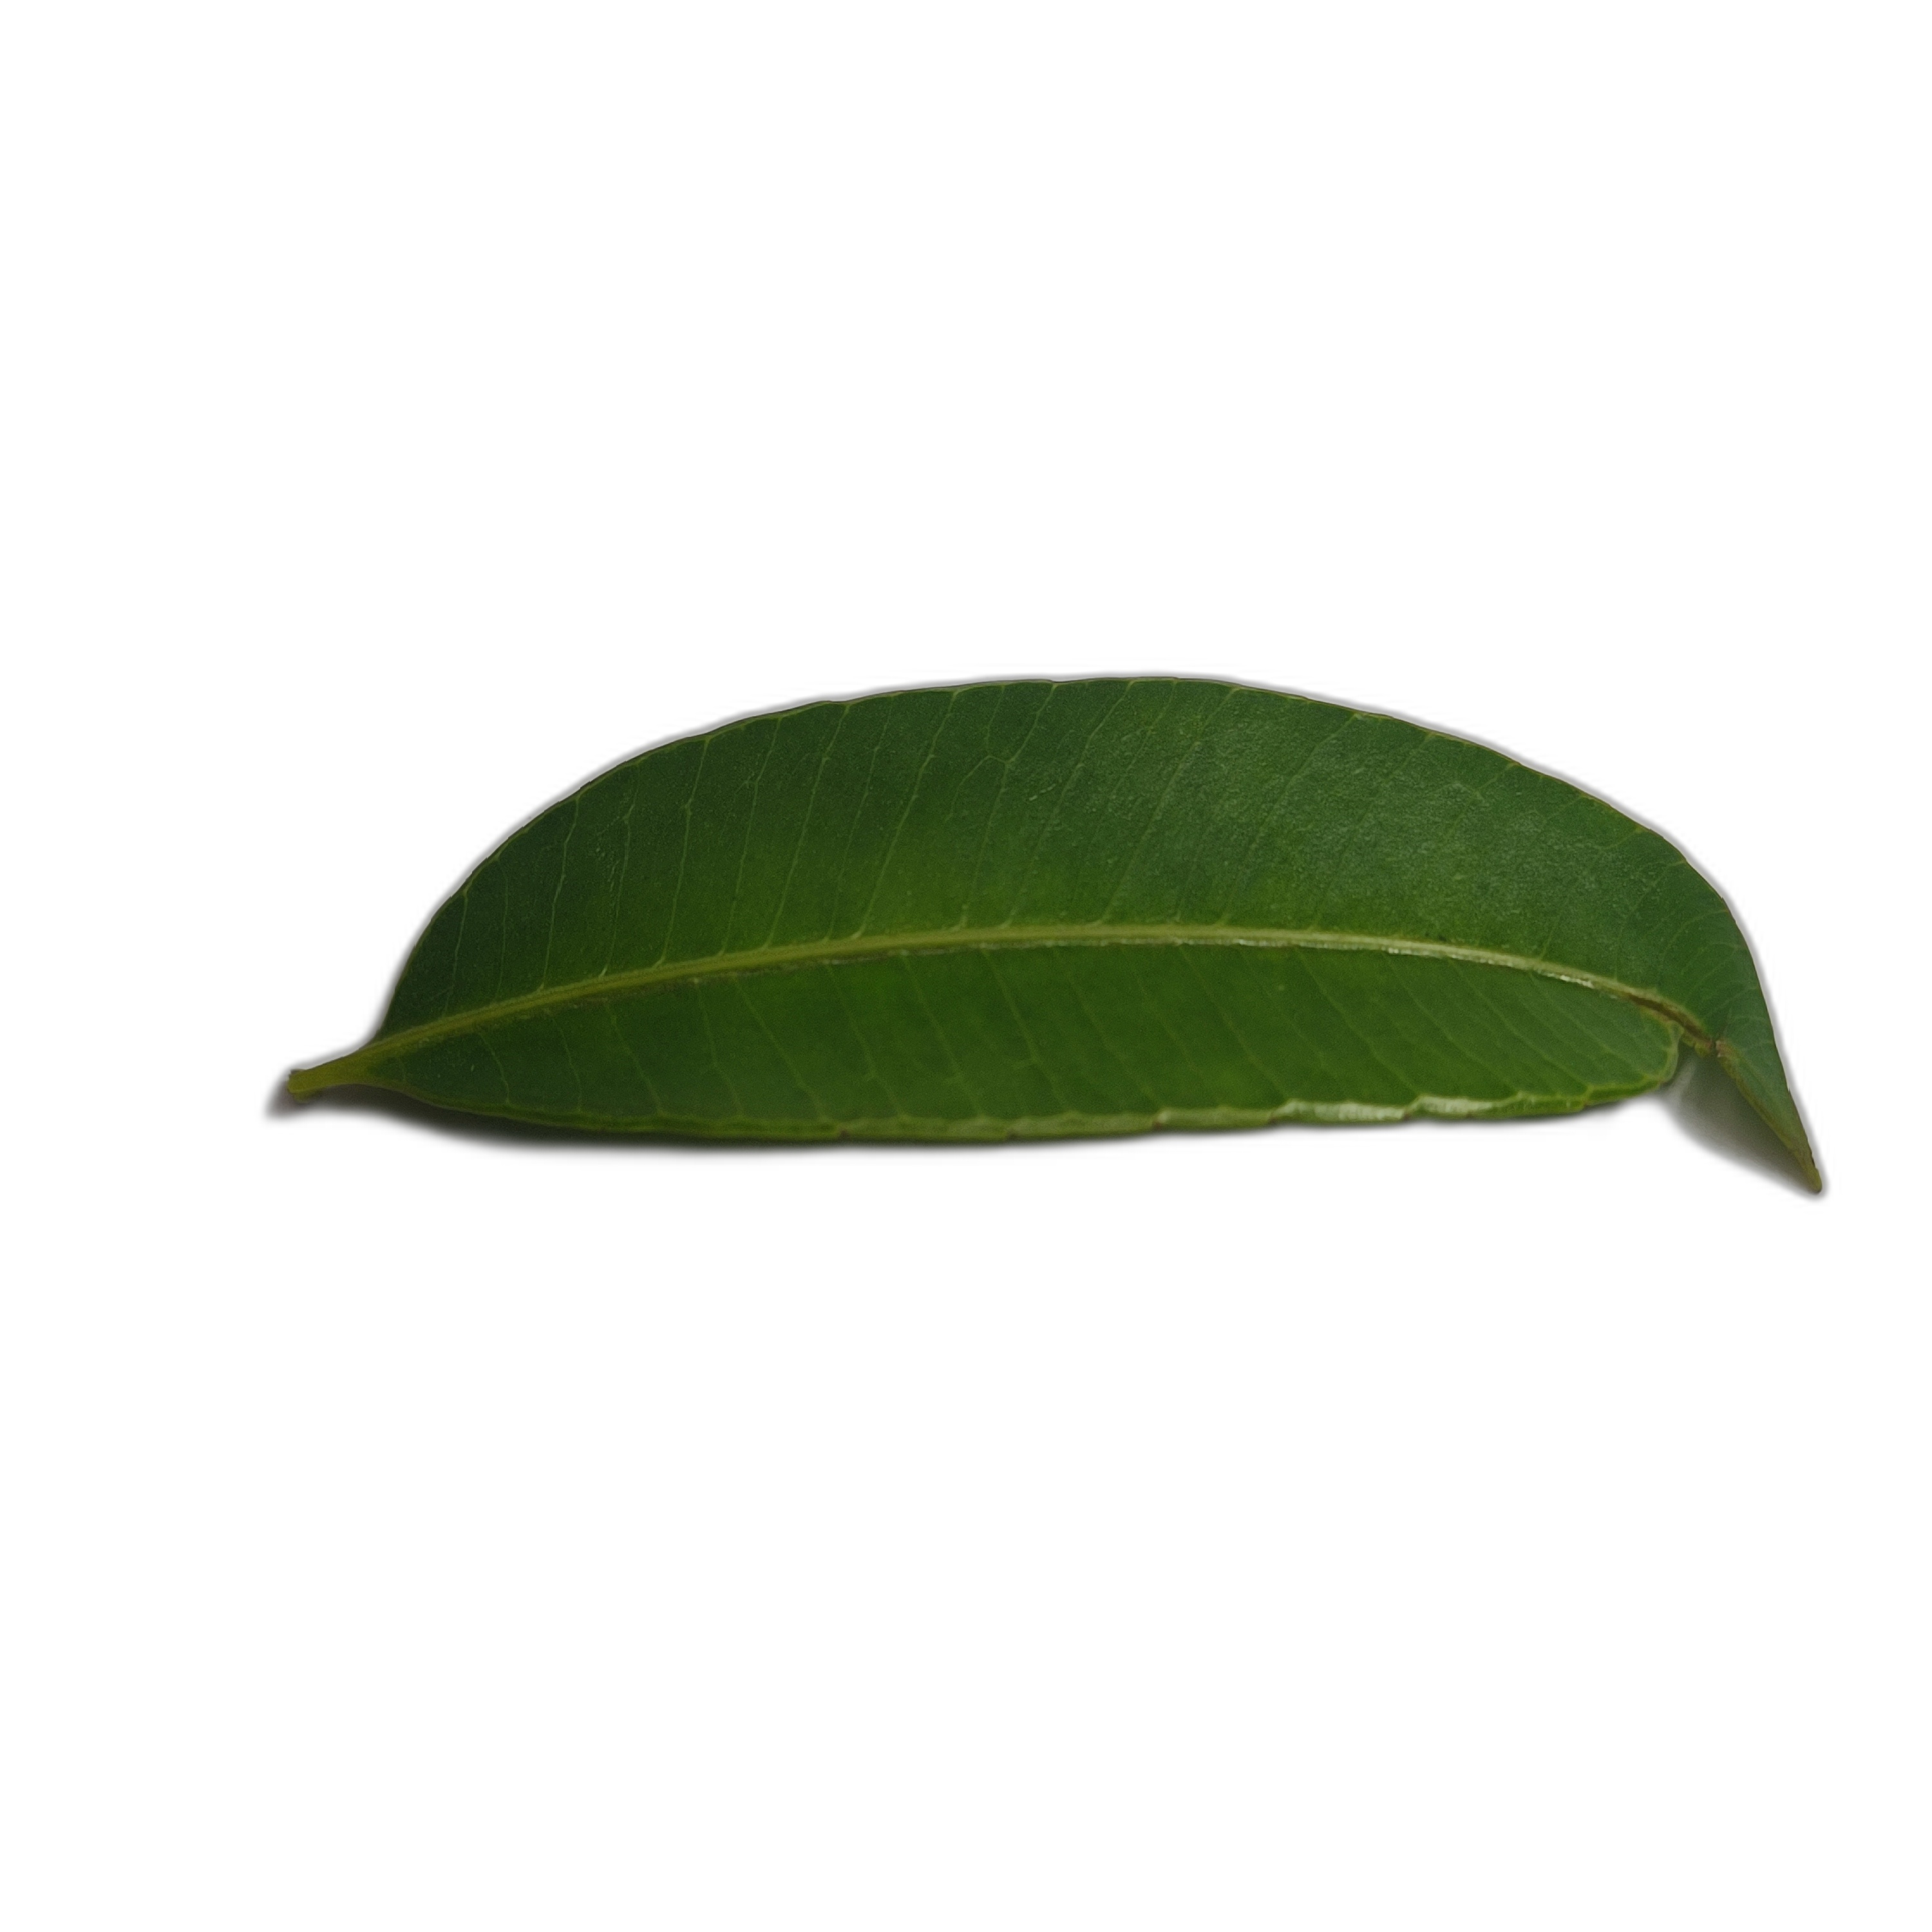
Label: healthy